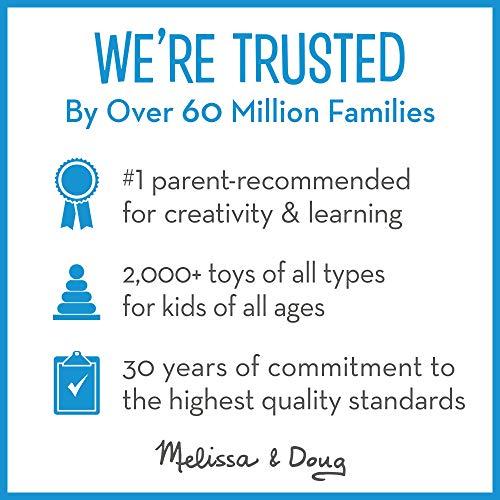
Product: Melissa & Doug Created by Me! Monster Truck Wooden Craft Kit - The Original (27 Stickers, Paint & Glue, Great Gift for Girls and Boys – Best for 4, 5, 6, 7 and 8 Year Olds)
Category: Toys & Games | Arts & Crafts | Craft Kits | Wood
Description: Great Gift for Ages 4 to 8: The Melissa and Doug Created by Me Monster Truck Wooden Craft Kit is an ideal gift for kids ages 4 to 8; add a Melissa and Doug Decorate-Your-Own Wooden Plane to round out the hands-on, screen-free play experience.
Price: $4.49